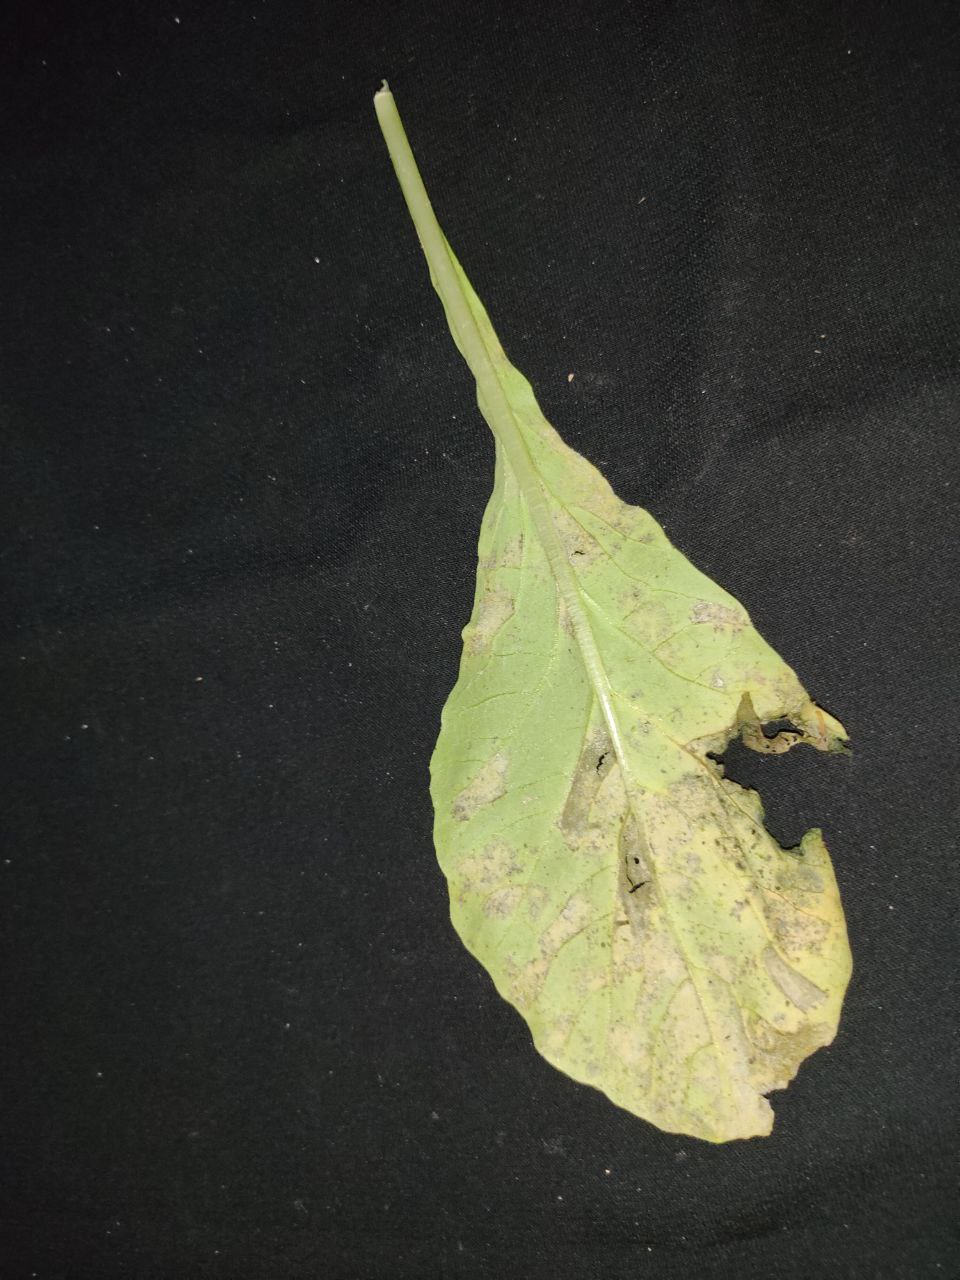
Label: Downey mildew